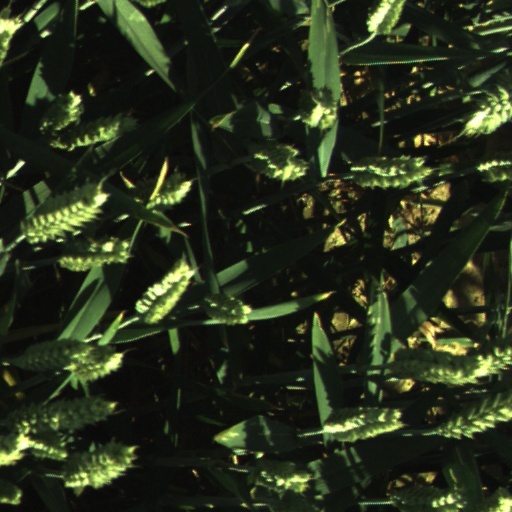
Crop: wheat